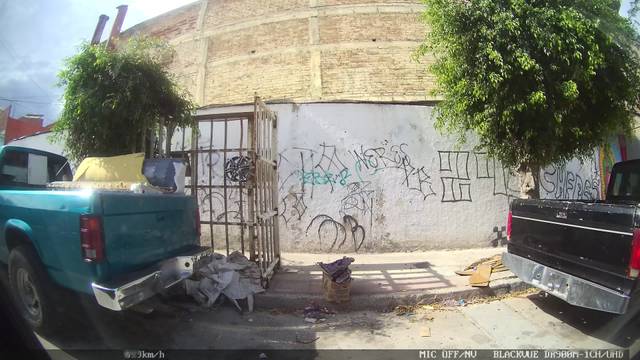
Region: Mexico
Coordinates: 21.139, -101.694